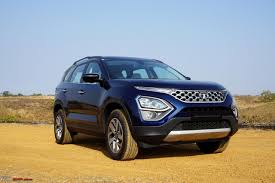
Label: noambulance